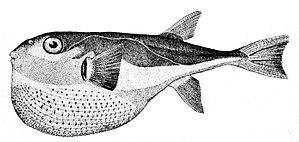
Voici les listes des espèces de poissons de mer et d'eau douce signalées en Guyane. Certaines espèces classées en poissons de mer peuvent se retrouver dans les fleuves ou les marais, mais effectuent une partie de leur cycle en mer.